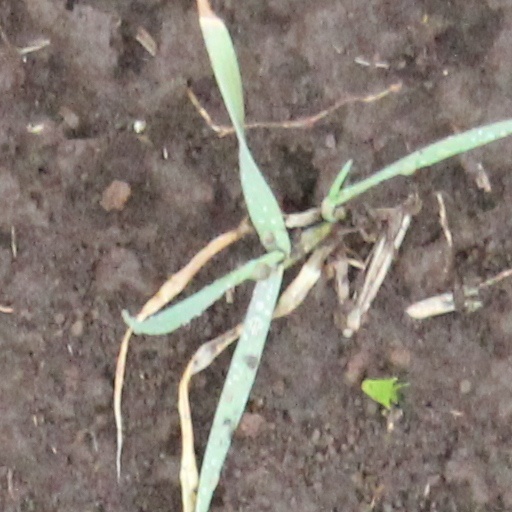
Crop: wheat